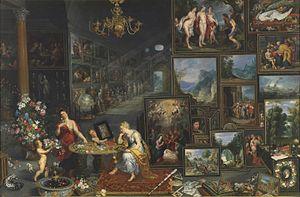
L'épanadiplose est une figure de style consistant en la reprise, à la fin d'une proposition, du même mot que celui situé en début d'une proposition précédente. Elle a pour figure inverse l'anadiplose. Elle permet des jeux mélodiques et rythmiques qui ont pour effet de suggérer l'insistance ou l'humour. L'épanadiplose peut aussi être utilisée pour mettre en valeur un mot, un groupe de mots ou une idée.